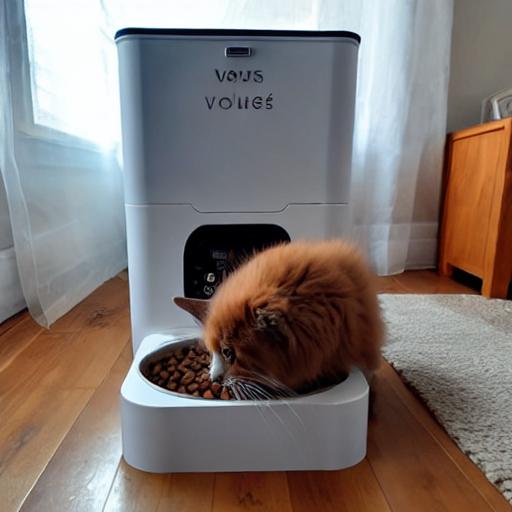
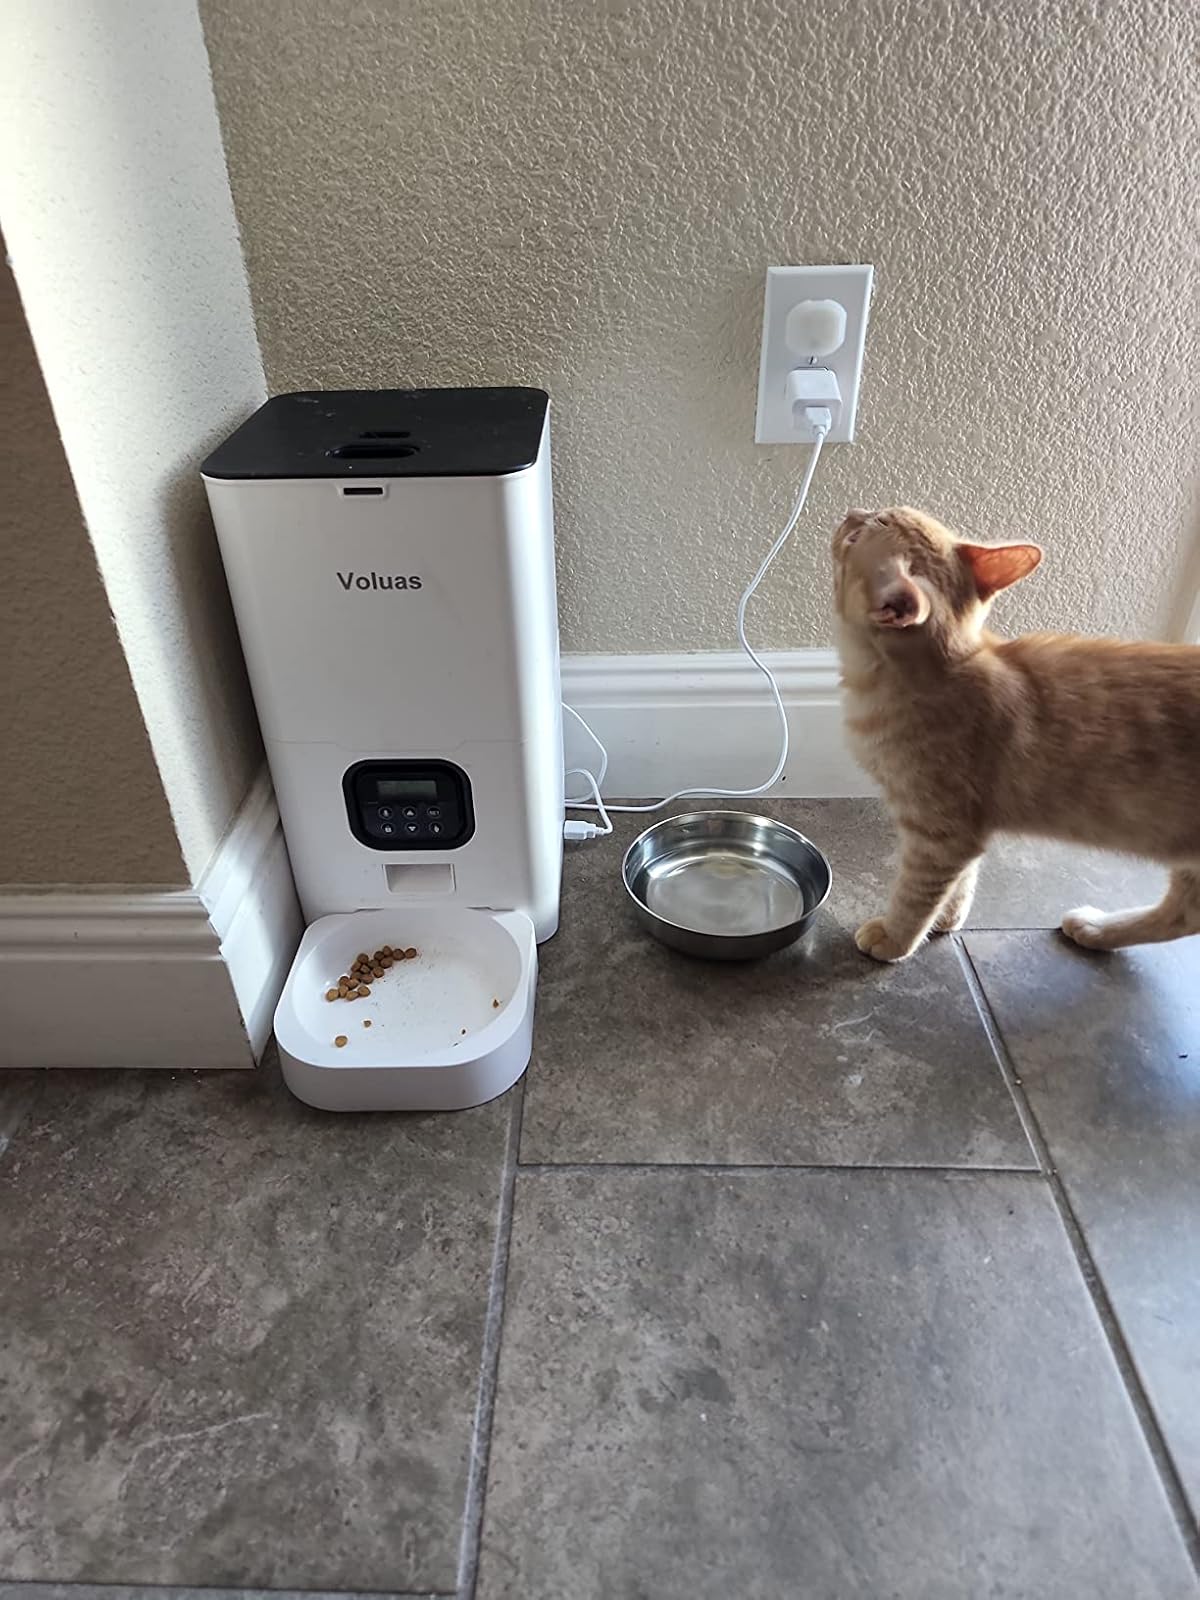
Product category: items_feeder
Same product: no